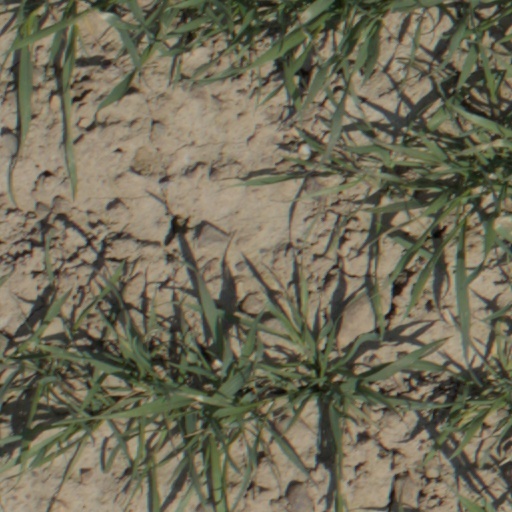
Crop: wheat